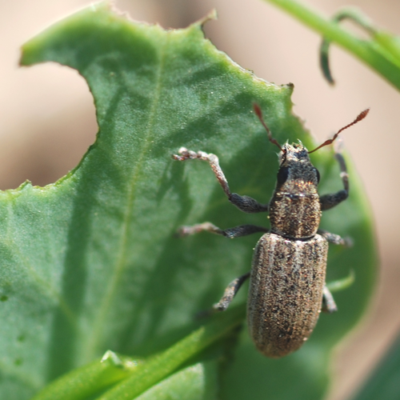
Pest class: pea_leaf_weevil